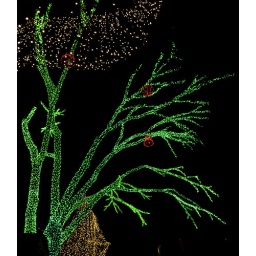
One of the trees on the Fayetteville Square decorated trunk to tip in green for the Lights of the Ozarks display.